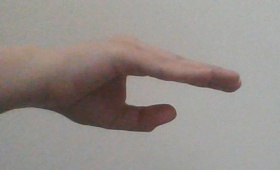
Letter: jeem